Homer, Shropshire

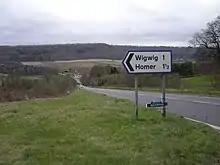
Sign to Wigwig and Homer at Harley.

A short distance to the west of Homer is a very small hamlet with the unusual name of Wigwig. Wigwig was an ancient township of Much Wenlock parish: its name, recorded in the Domesday Book as "Wigewic", is probably derived from an Old English personal name Wyga, along with "wic", "settlement" ("Wyga's settlement"). It has also been spelt Wig Wig or Wigwick. There is a ford across the Harley Brook here.